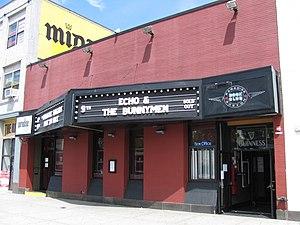
The Complete U2 est une compilation « box set » du groupe de rock irlandais U2. Ce coffret n'est sorti que sous forme digitale sur iTunes Store le 23 novembre 2004. Il comprend tous les albums studio, live, singles, ainsi que des titres rares ou même jamais commercialisés, sortis par le groupe entre 1978 et 2004. Stephen Thomas Erlewine pour AllMusic lui décerne la note de 4 étoiles/5 à sa sortie.